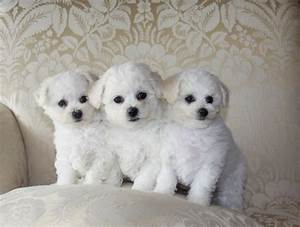
Label: cane